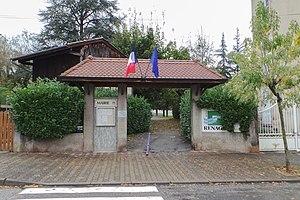
Renage est une commune française située dans le département de l'Isère en région Auvergne-Rhône-Alpes.